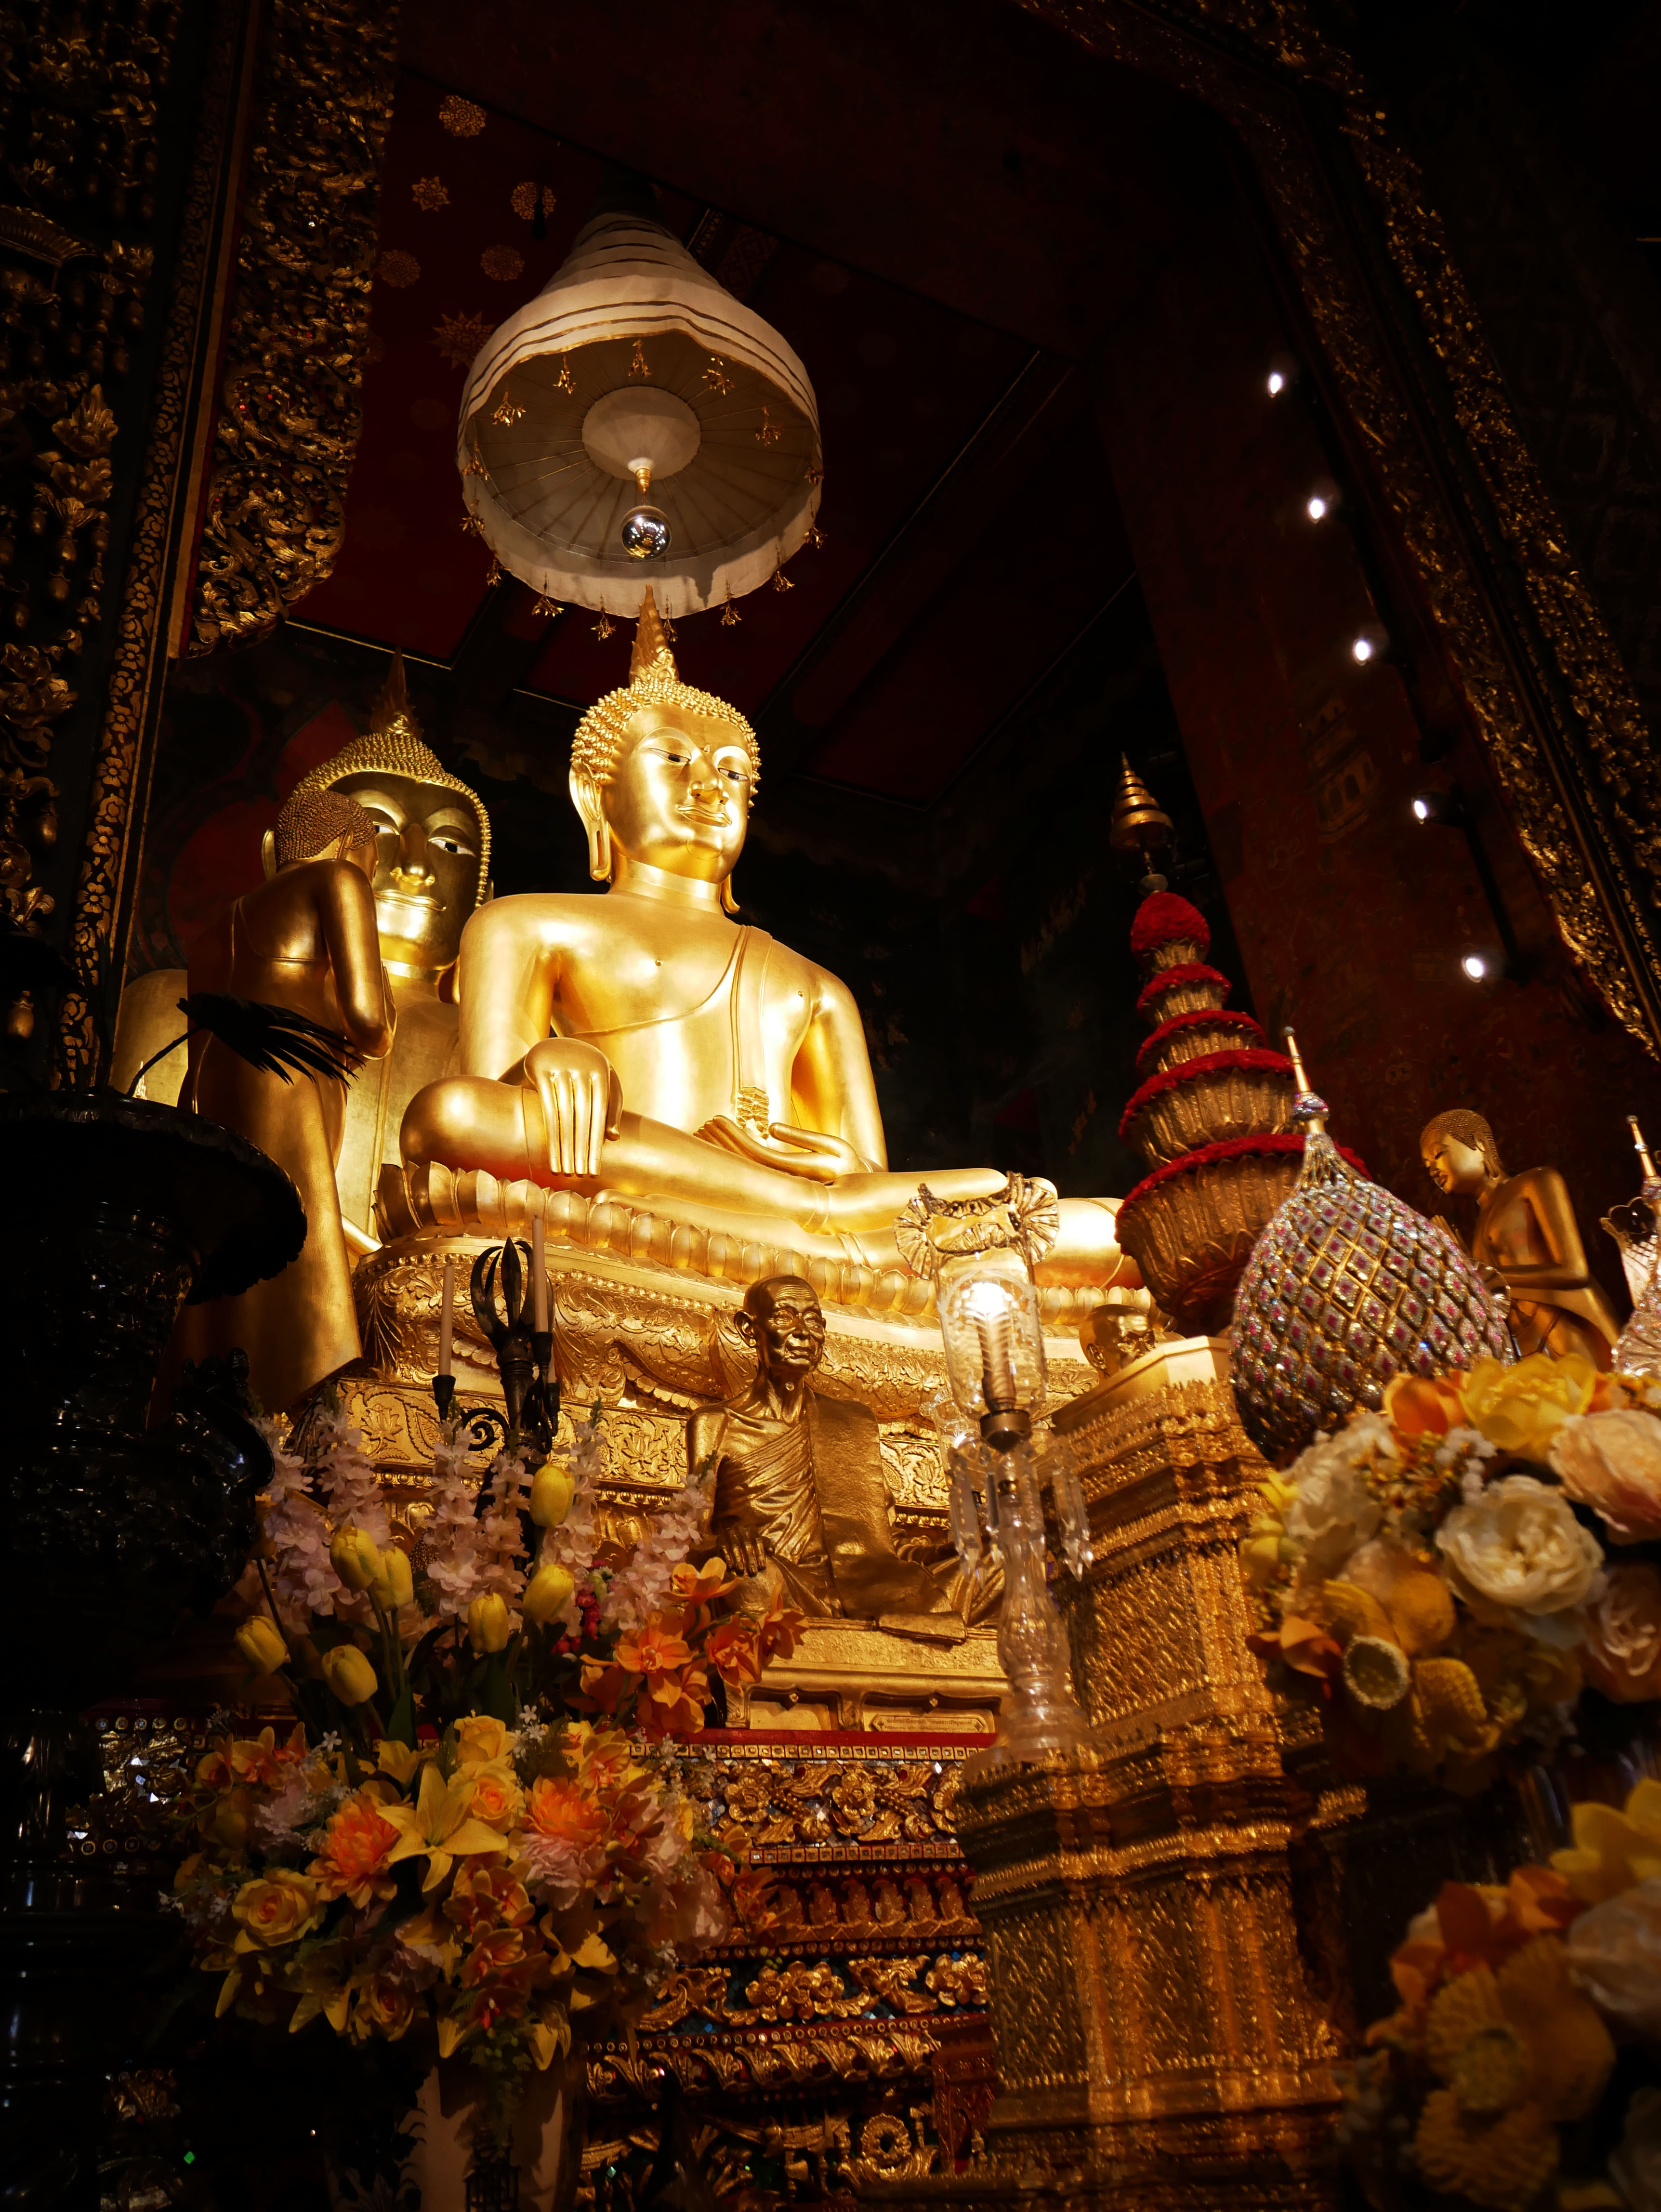
natural, building, temple, sculpture, statue, event, darkness, religious institute, holy places, art, place of worship, city, metal, light fixture, hindu temple, tradition, historic site, night, worship, religious item, ritual, column, shrine, chandelier, symmetry, chapel, mythology, byzantine architecture, carving, gold, church, plant, convent, ceiling